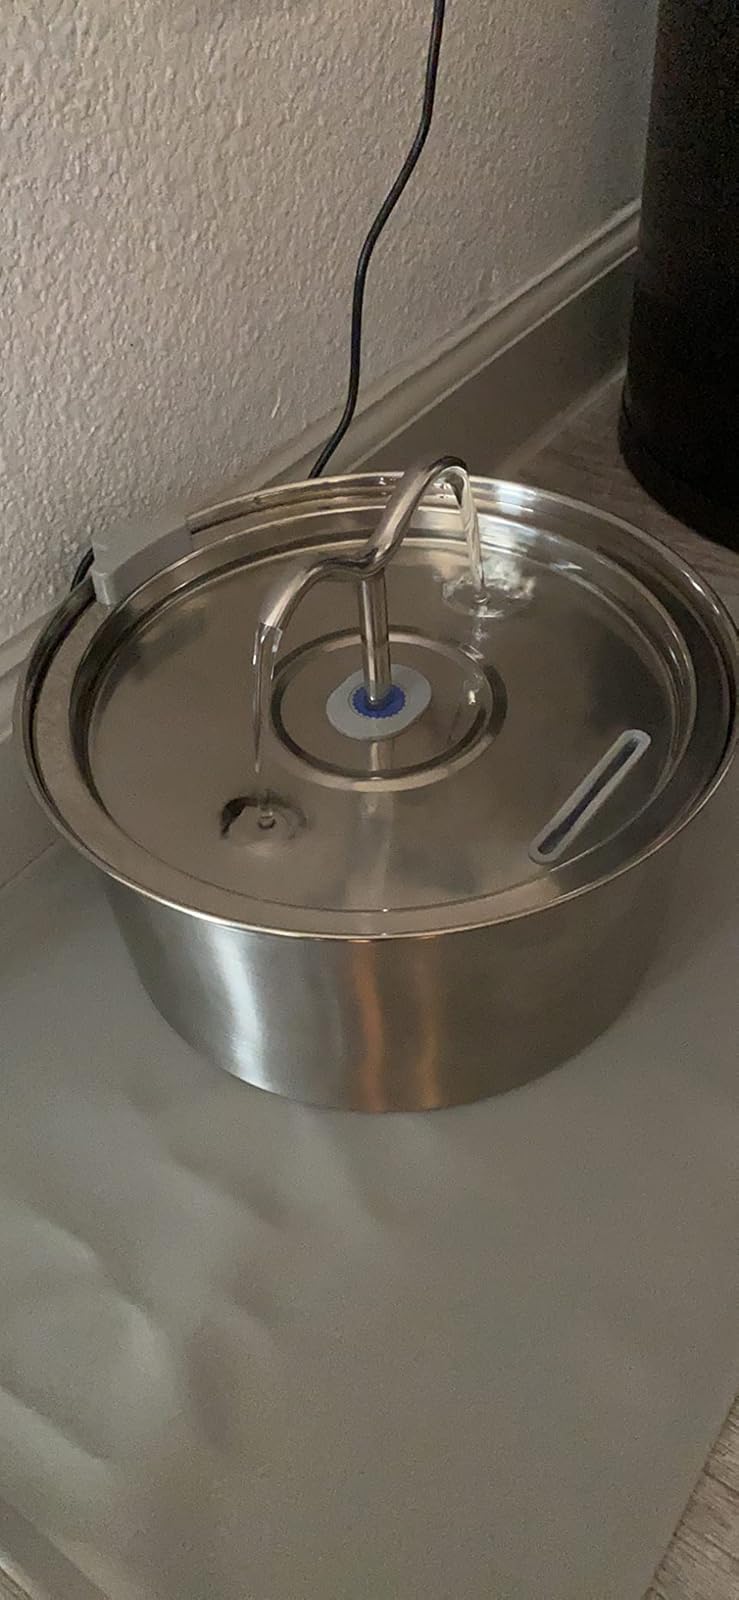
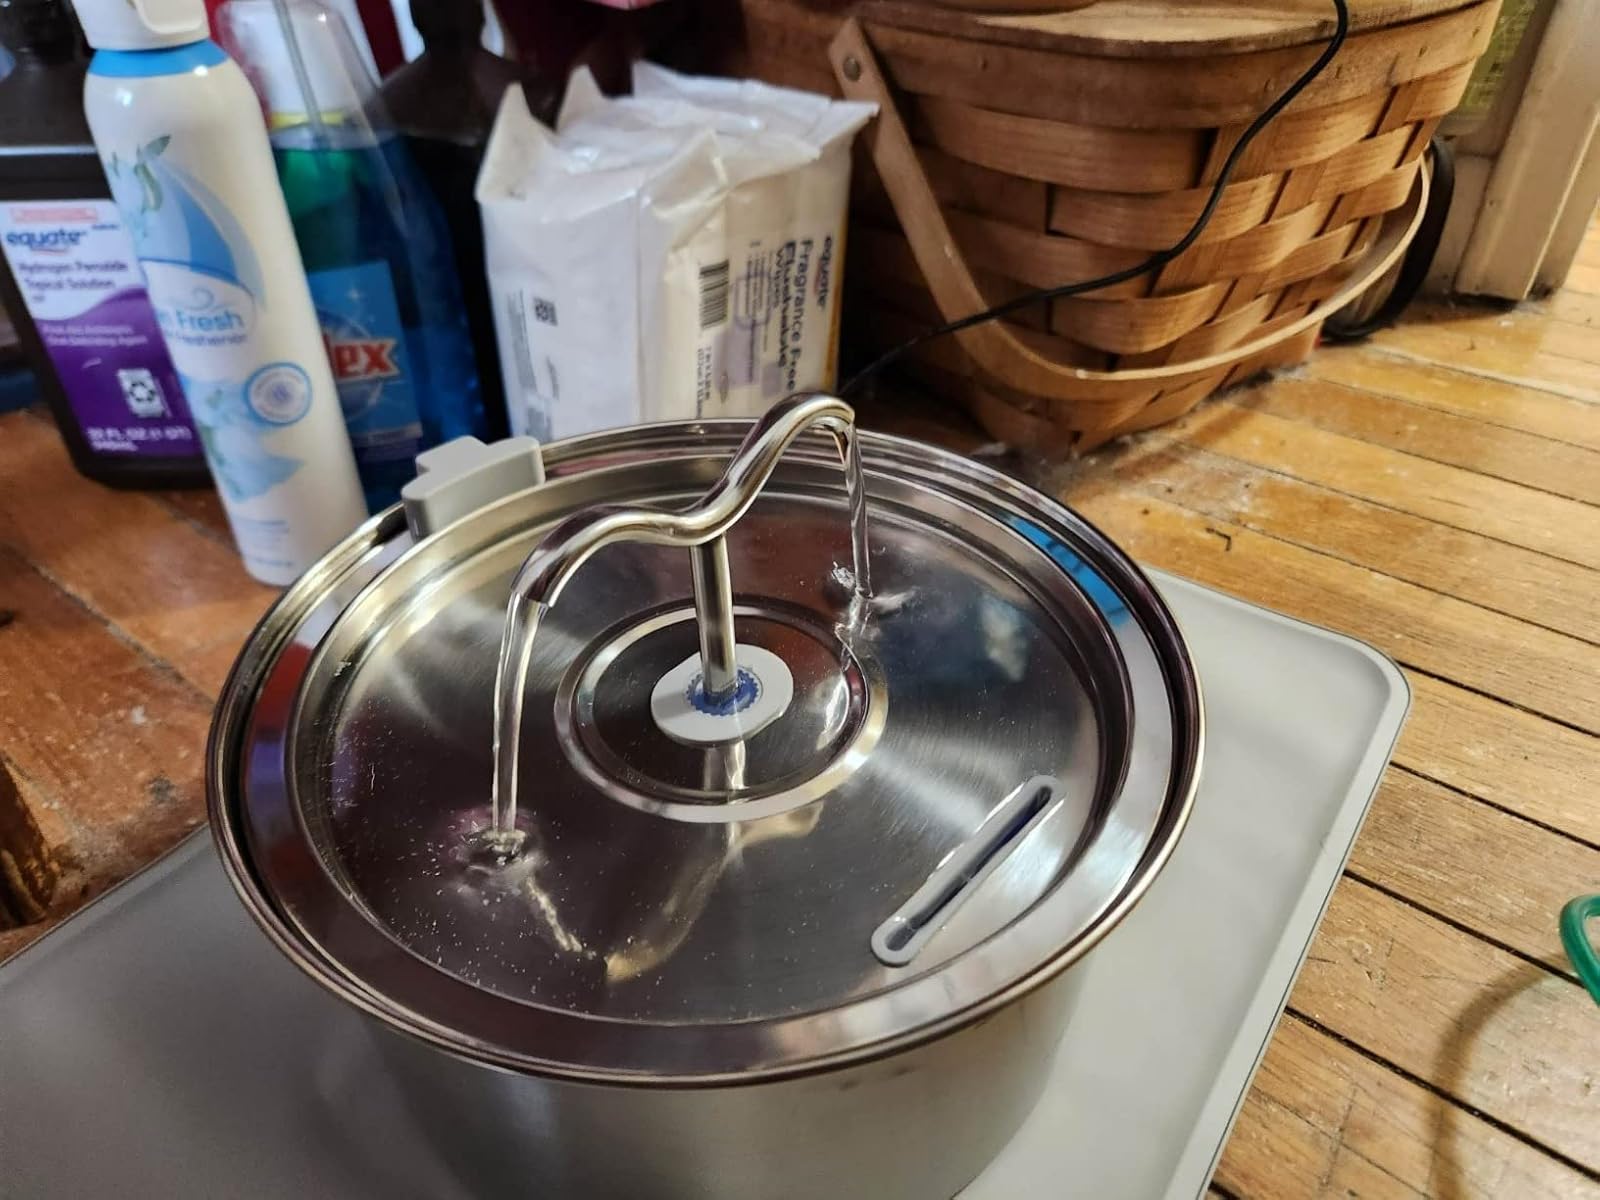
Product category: items_bowl
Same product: yes